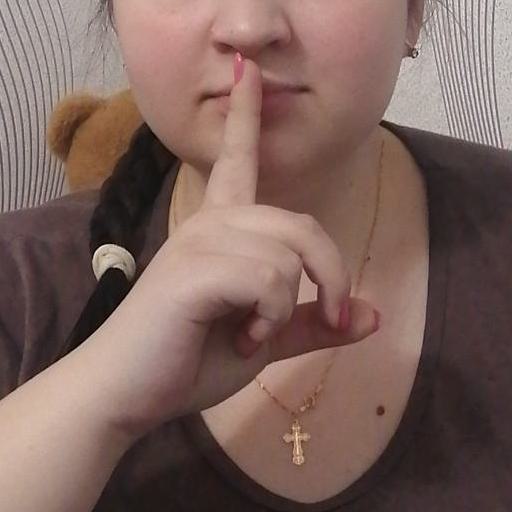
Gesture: mute